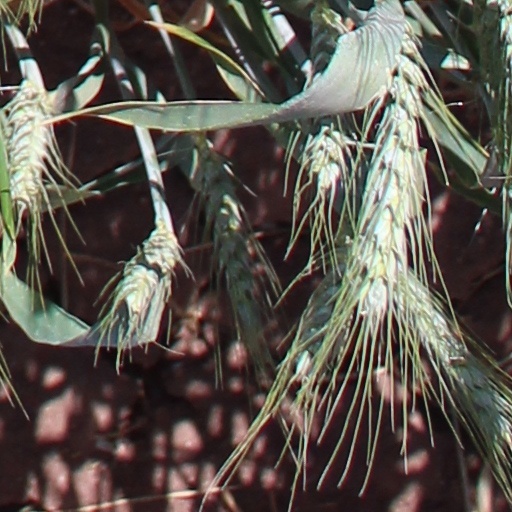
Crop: wheat